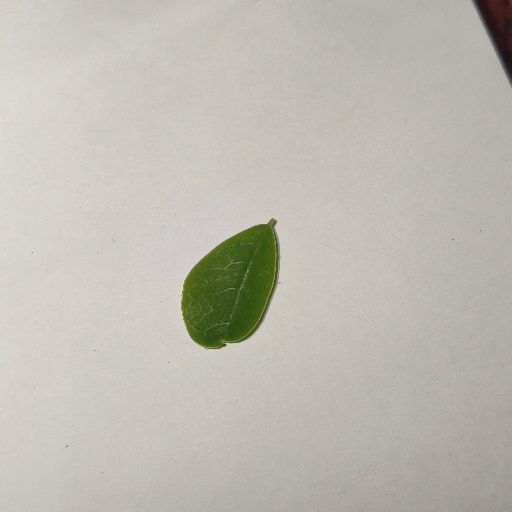
Species: Sojina
Leaf condition: Healthy Leaf